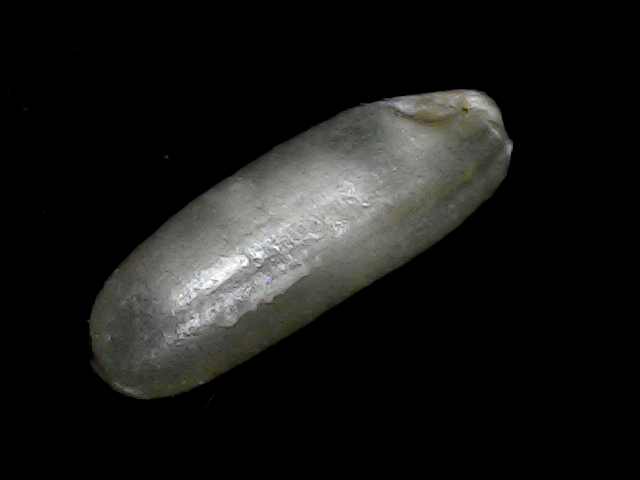
Rice variety: BD49